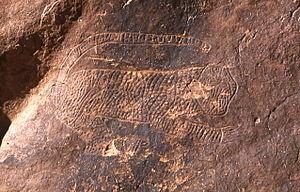
Gravures préhistoriques de la région d'El Bayadh, Algérie
Les gravures rupestres de la région d'El-Bayadh sont des gravures préhistoriques d'âge néolithique du Sud-oranais. Au long de l'Atlas saharien elles font suite à celles, à l'ouest, des régions de Figuig puis d'Ain Sefra et précèdent celles, à l'est, des régions d'Aflou et de Tiaret. Des gravures comparables ont été décrites, plus à l'est encore autour de Djelfa et dans le constantinois.